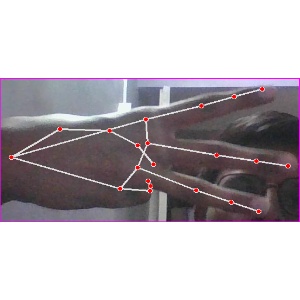
अक्षर: भ